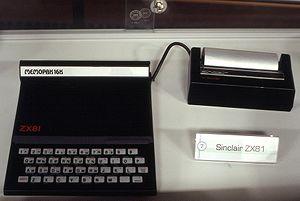
Le Sinclair ZX81 est un ordinateur personnel 8 bits, conçu par Sinclair Research et commercialisé par Timex Corporation en mars 1981. Le boîtier était noir avec un clavier à membrane ; l'apparence distinctive de la machine venait du travail du designer industriel Rick Dickinson.